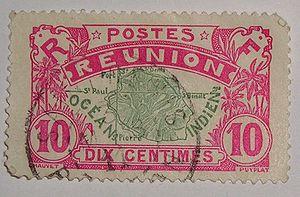
Cet article relate les faits saillants de l'histoire de La Réunion, une île du Sud-Ouest de l'océan Indien qui est un département et une région d'outre-mer français. Elle est située dans l'archipel des Mascareignes à environ 700 kilomètres à l'est de Madagascar et à 170 kilomètres au sud-ouest de l'île Maurice, terre la plus proche.